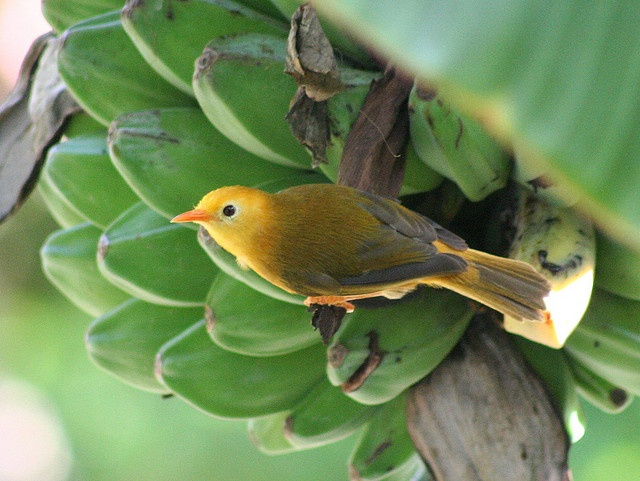
A small yellow bird hanging from a bunch of green bananas.
A yellow and black bird sitting on a growth of banana's.
A yellow bird is perched on the center of a seed cluster.
A yellow bird perched on bananas in a tree.
A yellow bird is sitting in the tree looking on.